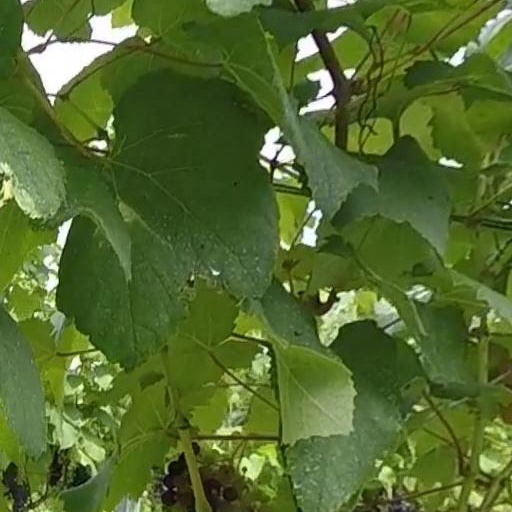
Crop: grape